Campo Limpo Paulista (CPTM)

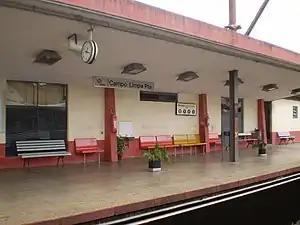
Platform of the station.

Campo Limpo Paulista is a train station on CPTM Line 7-Ruby, located in the city of Campo Limpo Paulista.